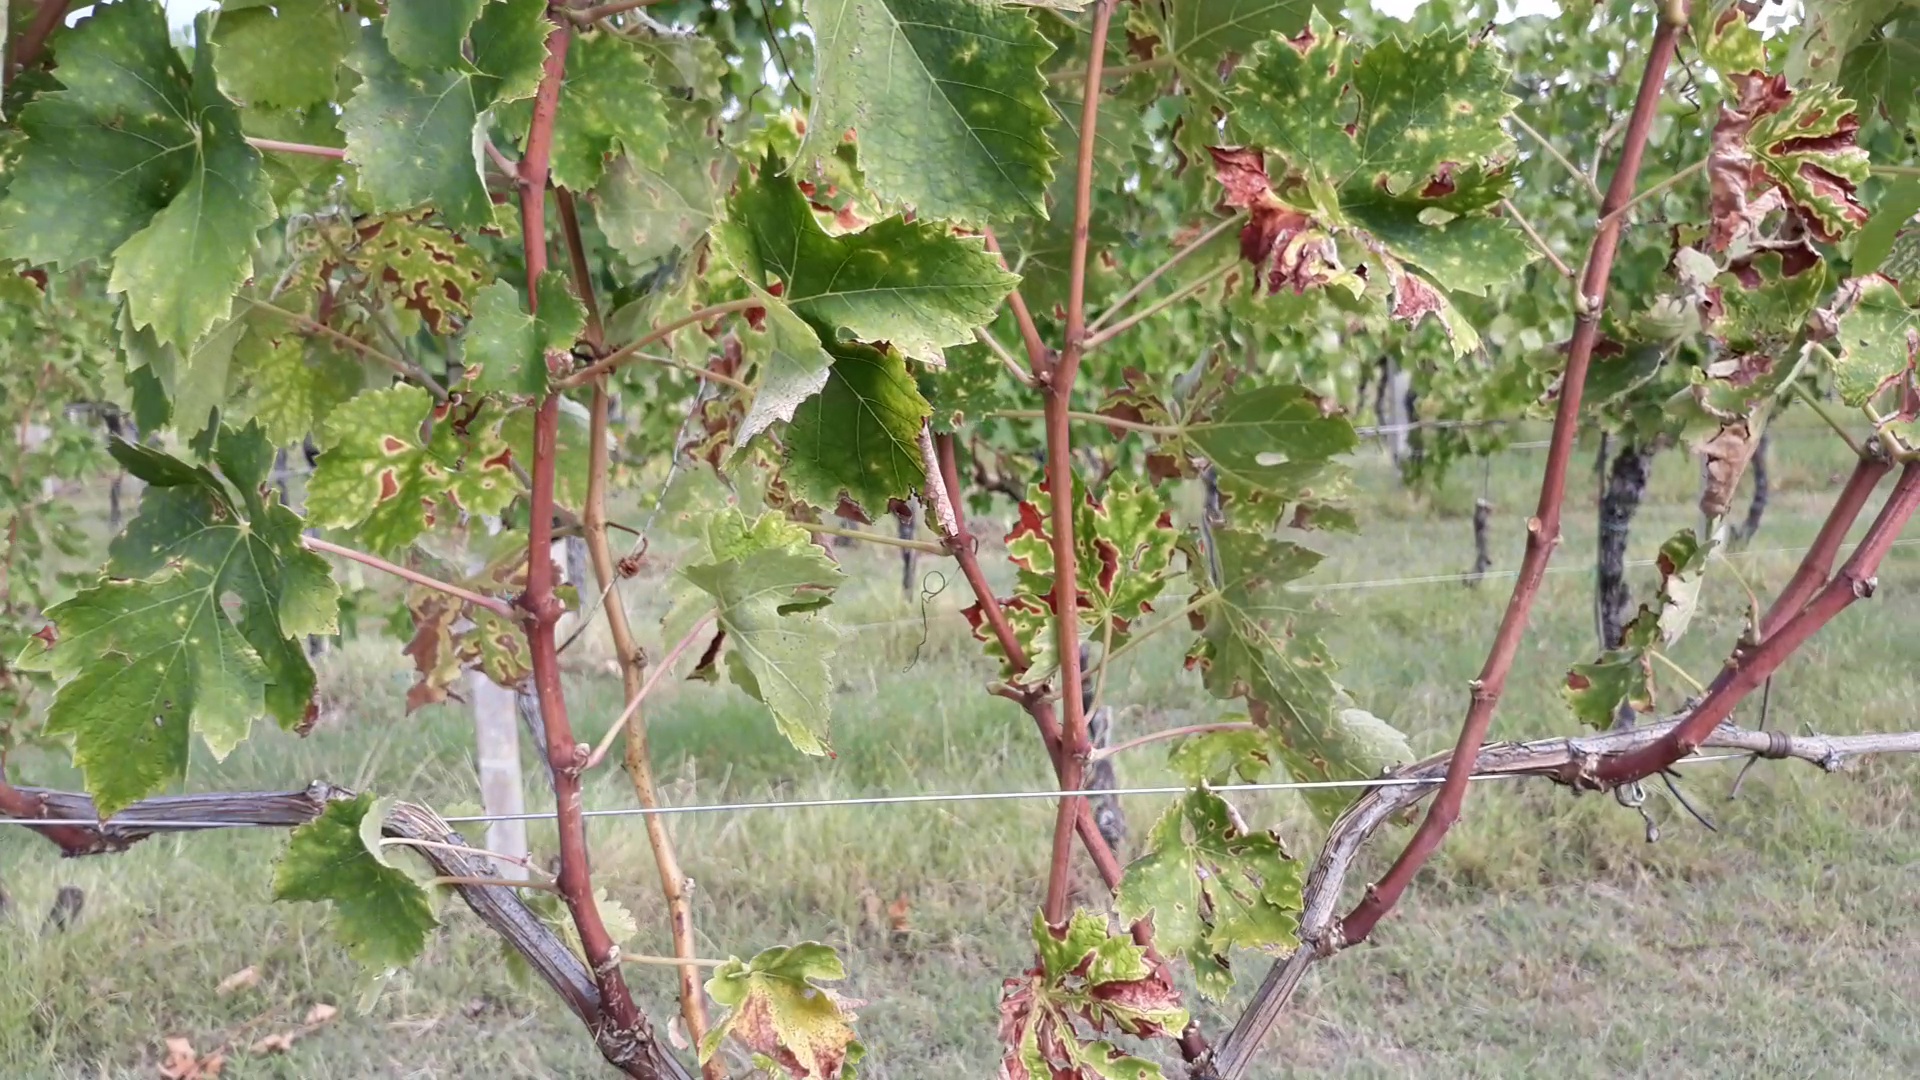
Label: esca